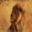
Label: lion